Archduke Joseph of Austria (Palatine of Hungary)

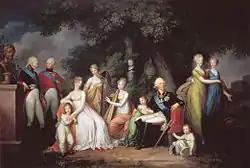
The Russian imperial family in 1800, who all grew to love Joseph. Alexandra Pavlovna stands on the right in a greenish yellow dress, caressing her favourite sister Elena Pavlovna (in blue). The others, left to right: Alexander, Konstantin, Nicholas, the empress, Catherine, Maria, Anna (above them a bust of Olga), the emperor, and Michael.

In 1792, sixteen-year-old Joseph lost both of his parents in three months, and his eldest brother, Francis, became emperor-king. Joseph accompanied him to his coronations in Frankfurt, Prague, and Buda, where he spent twenty-seven days. This was his first visit to Pest-Buda, and he went to see the , botanical garden, and natural history collection of the Royal University of Pest (today Eötvös Loránd University). He met leaders of the country, spending the most time with the Prince-Primate, , Prince-Archbishop of Esztergom, but also seeing Judge Royal Károly Zichy and Chancellor . He preferred Pest to Buda.